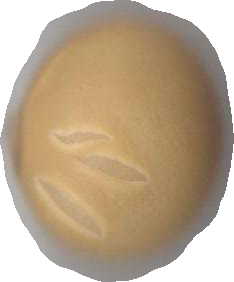
Variety: Dega